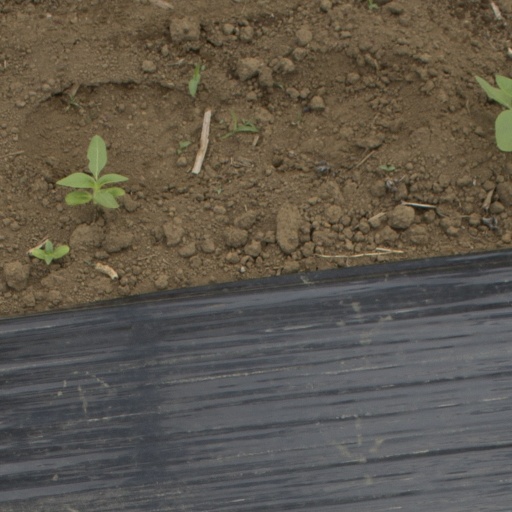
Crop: Jerusalem artichoke